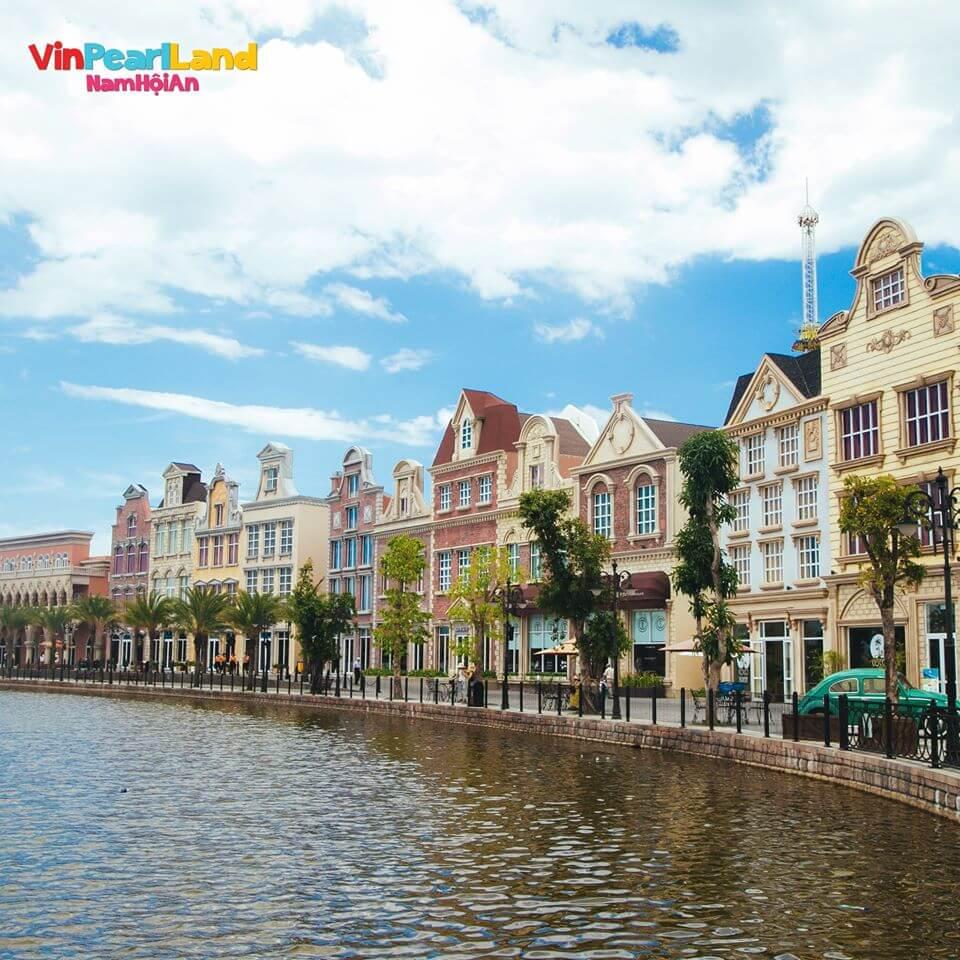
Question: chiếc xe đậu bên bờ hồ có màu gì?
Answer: chiếc xe đậu bên bờ hồ có màu đen